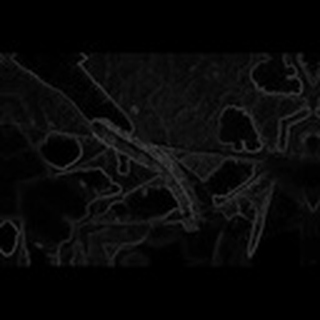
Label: cotton_army_worm